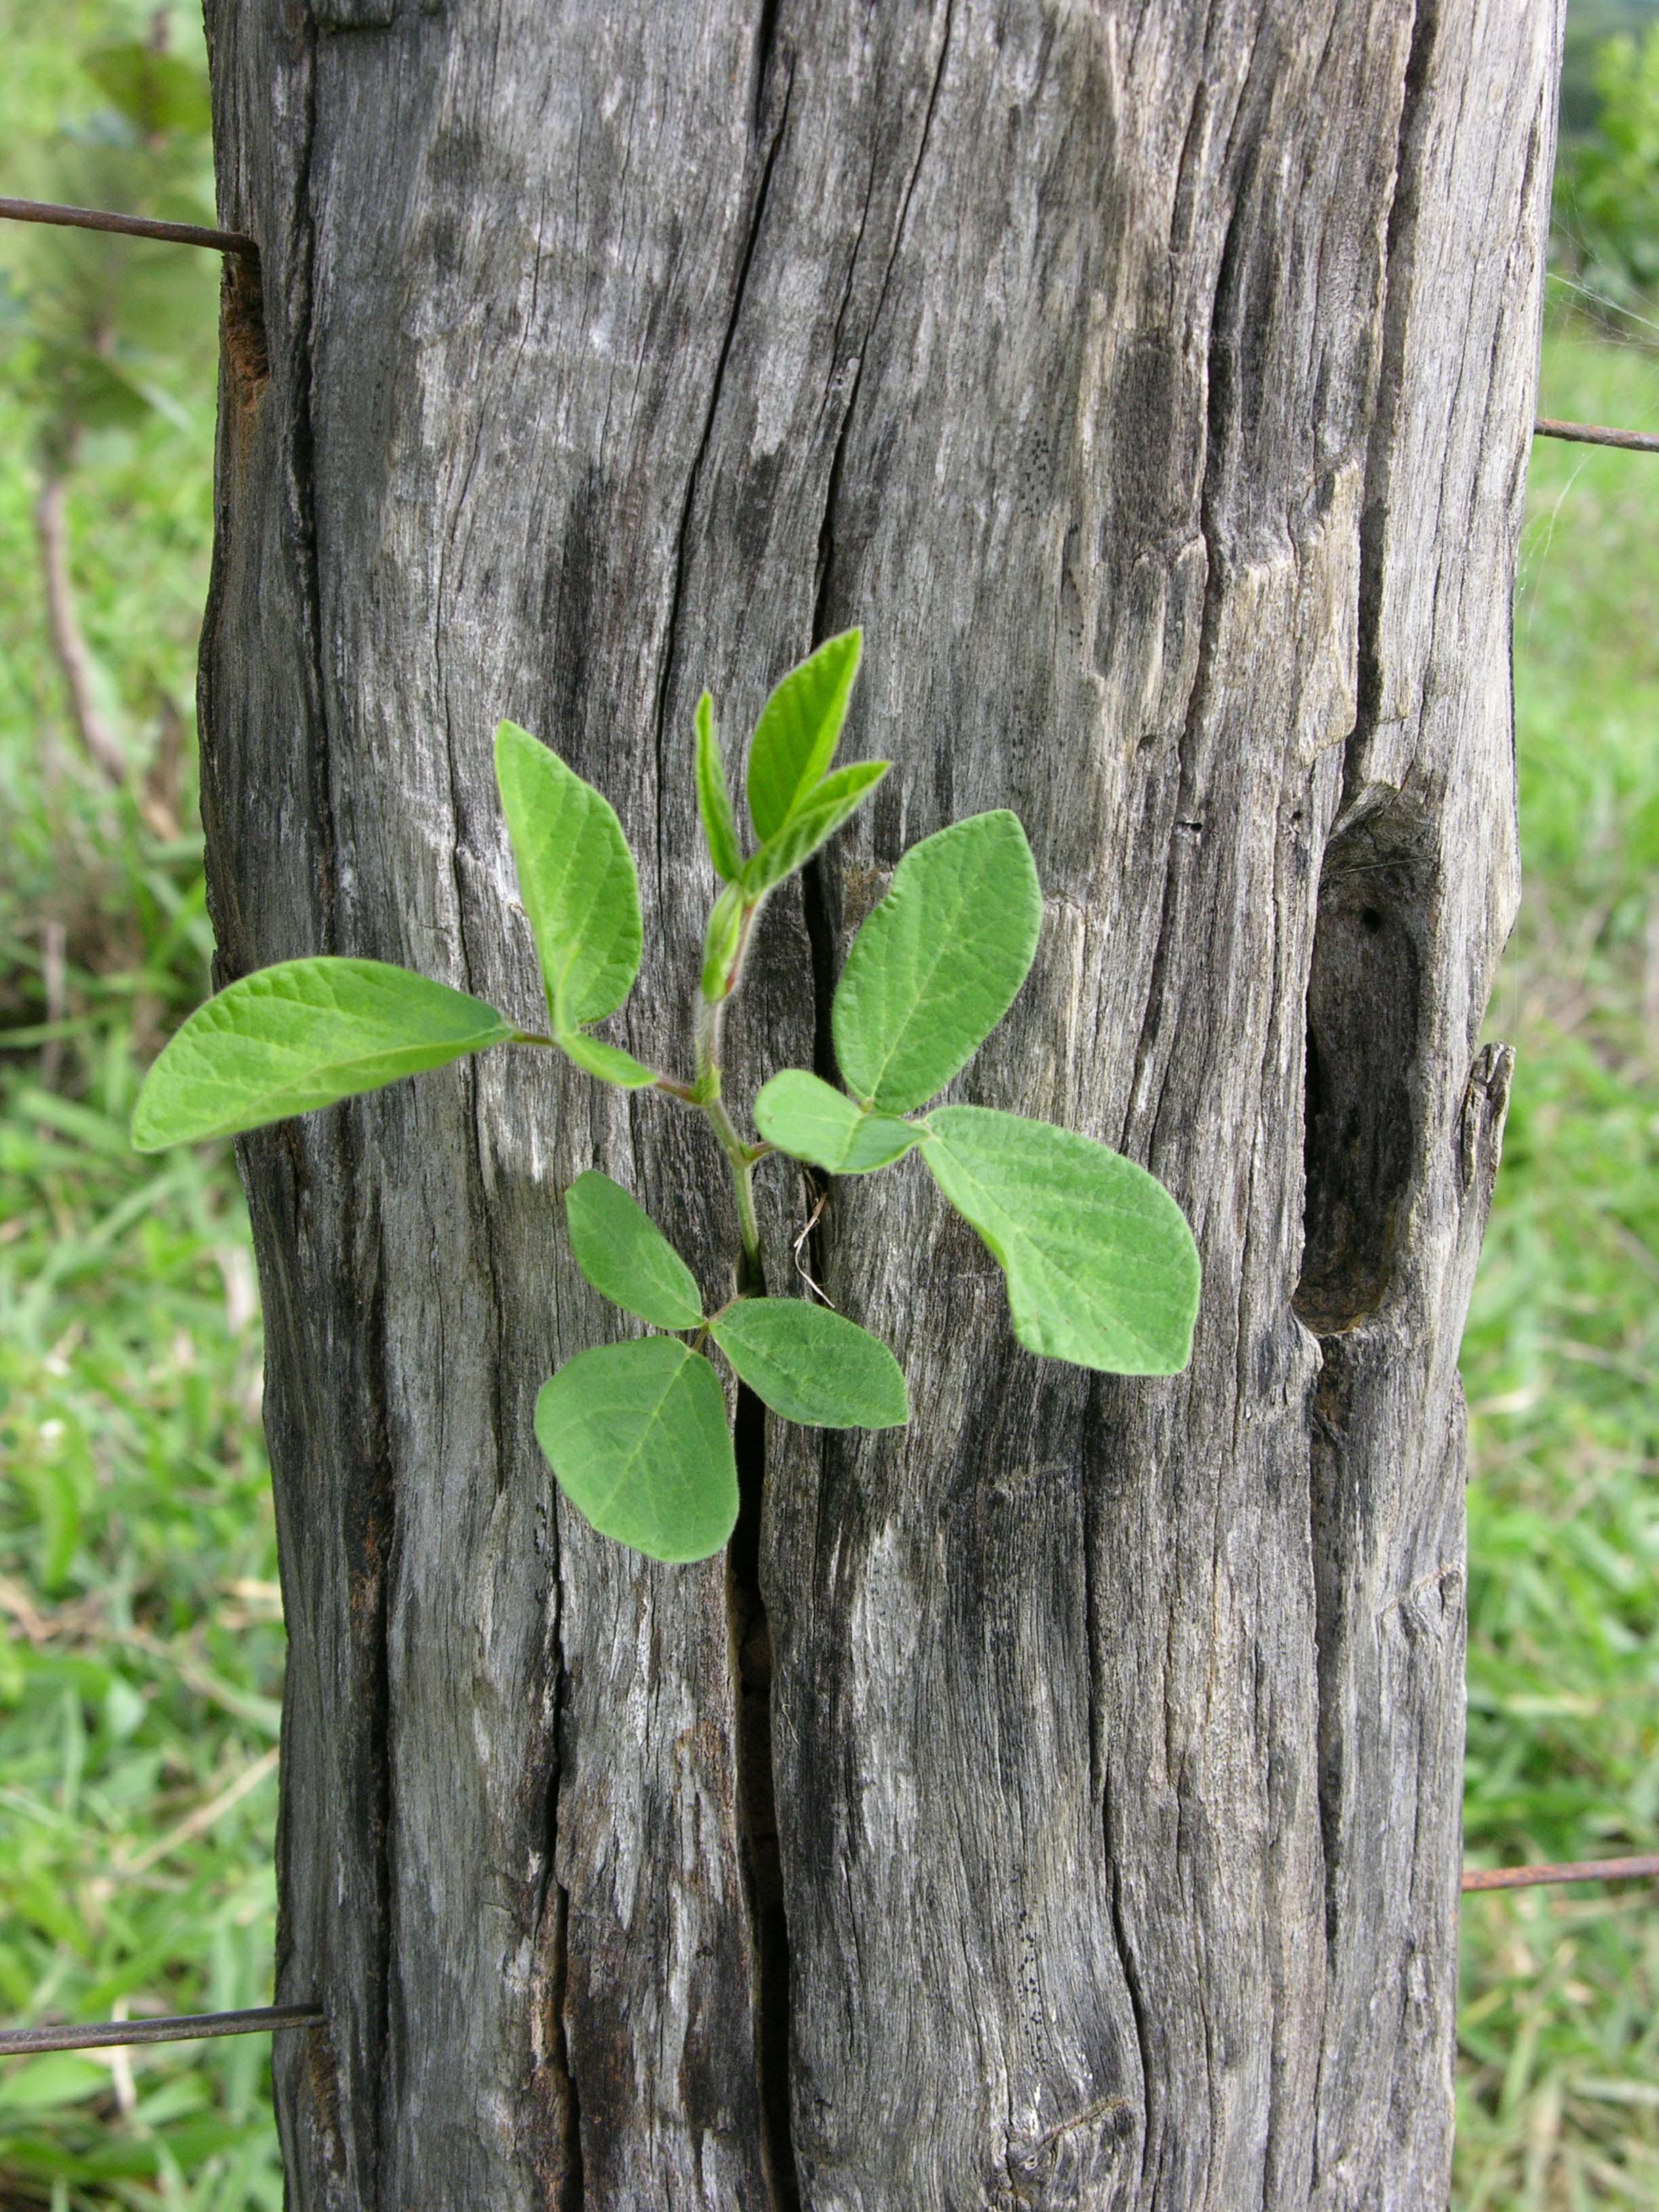
tree, nature, branch, post, plant, wood, leaf, flower, trunk, green, produce, botany, flora, shrub, deciduous, pedro, about, flowering plant, green branch on fence post, nunes, plant stem, woody plant, land plant